Joachim de Châteauvieux

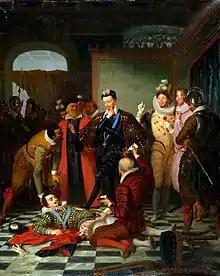
Assassination of Henri I, Duke of Guise, by Henri III, in 1588. Painting by Charles Durupt in the Château de Blois, where the attack took place.

By late 1588, Henri's tolerance of the humiliations imposed upon him by the "ligue" and its leader the duke of Guise had reached its limit. Therefore, he resolved to have him assassinated. To this end he was called to a council meeting on 23 December. Having been excluded from re-entering the council chamber back to their master after having been called away, it became clear to Guise's secretary Péricard, that the duke was in danger. He at first thought to rush and warn the dukes son the prince de Joinville, but he was out riding with the grand prieur. He next attempted to reach the duke's mother the duchesse de Nemours, however her residence was guarded by Clermont d'Entragues and Châteauvieux, both of whom had been ordered by the king to station their Swiss on the door and allow no one to enter or leave. Péricard was right to be concerned, shortly thereafter the duke would be called from the council into a side chamber, where he would be cut down by members of the king's bodyguard, the "Quatre Cinq". Both Châteauvieux and Clermont d'Entragues would be excoriated in "ligueur" narratives for their role in 'planning the crime'.